Alexander Findlater

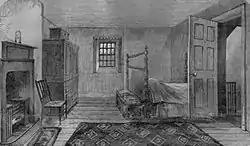
The room in which Robert Burns died.

He joined the Royal Dumfries Volunteers shortly after Burns and John Syme, as did John Lewars. Findlater was a member of the Management Committee that recommended soliciting funds for the uniforms from the public. Burns and twenty-three others petitioned the committee against such a humiliating actions.